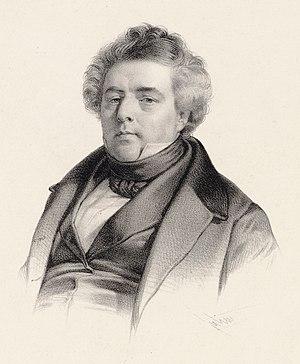
Luigi Lablache, dans la Galerie de la presse, de la littérature et des beaux-arts